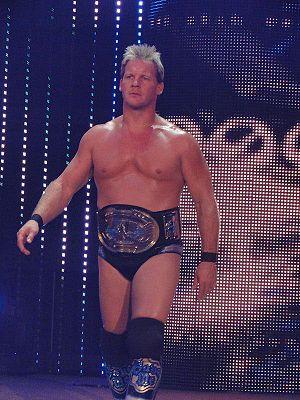
Christopher Keith Irvine, plus connu sous le nom de Chris Jericho, est un catcheur canadien et le chanteur du groupe de metal Fozzy. Il travaille actuellement à la New Japan Pro Wrestling et la All Elite Wrestling, où il est le premier et ancien champion du monde de la All Elite Wrestling.
Le WWE Intercontinental Championship est un championnat de catch appartenant à la fédération de catch américaine, la World Wrestling Entertainment. Le titre a été intronisé pour la première fois dans la WWE en 1979, à l'époque connue sous le nom de World Wrestling Federation. Pat Patterson, directeur de la WWF North American Heavyweight Championship, a unifié le titre au South American Heavyweight Championship. La WWF a considéré l'Intercontinental Championship comme étant le second championnat le plus important de la compagnie, après le WWF Championship. En 2002, la WWF est renommée World Wrestling Entertainment. Après avoir changé de nom, le titre est renommé WWE Intercontinental Championship. Le tout premier champion détenant ce titre était Pat Patterson, qui a gagné le championnat en 1979.